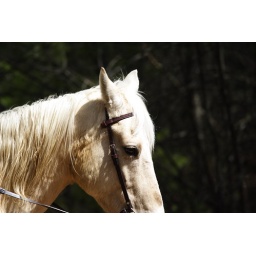
random horse walking by